Ruth A. Kleinerman

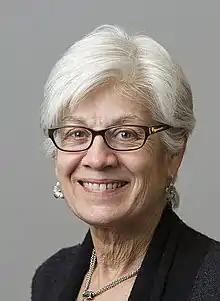
Kleinerman in 2015

Ruth A. Kleinerman is an American epidemiologist specialized in retinoblastoma. Kleinerman worked at the National Cancer Institute (NCI) from 1979 to 2019 where she served as a staff scientist and deputy chief of the Radiation Epidemiology Branch.